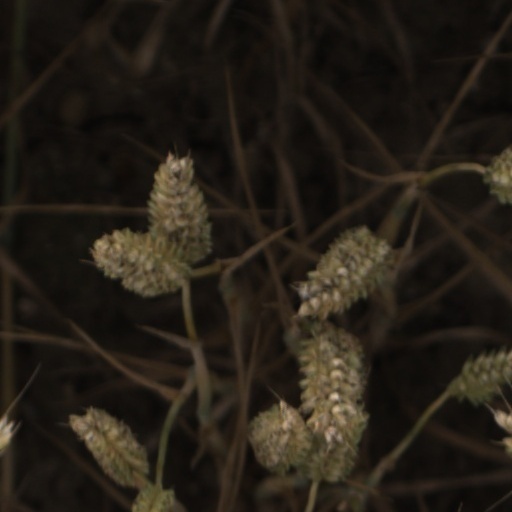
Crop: wheat